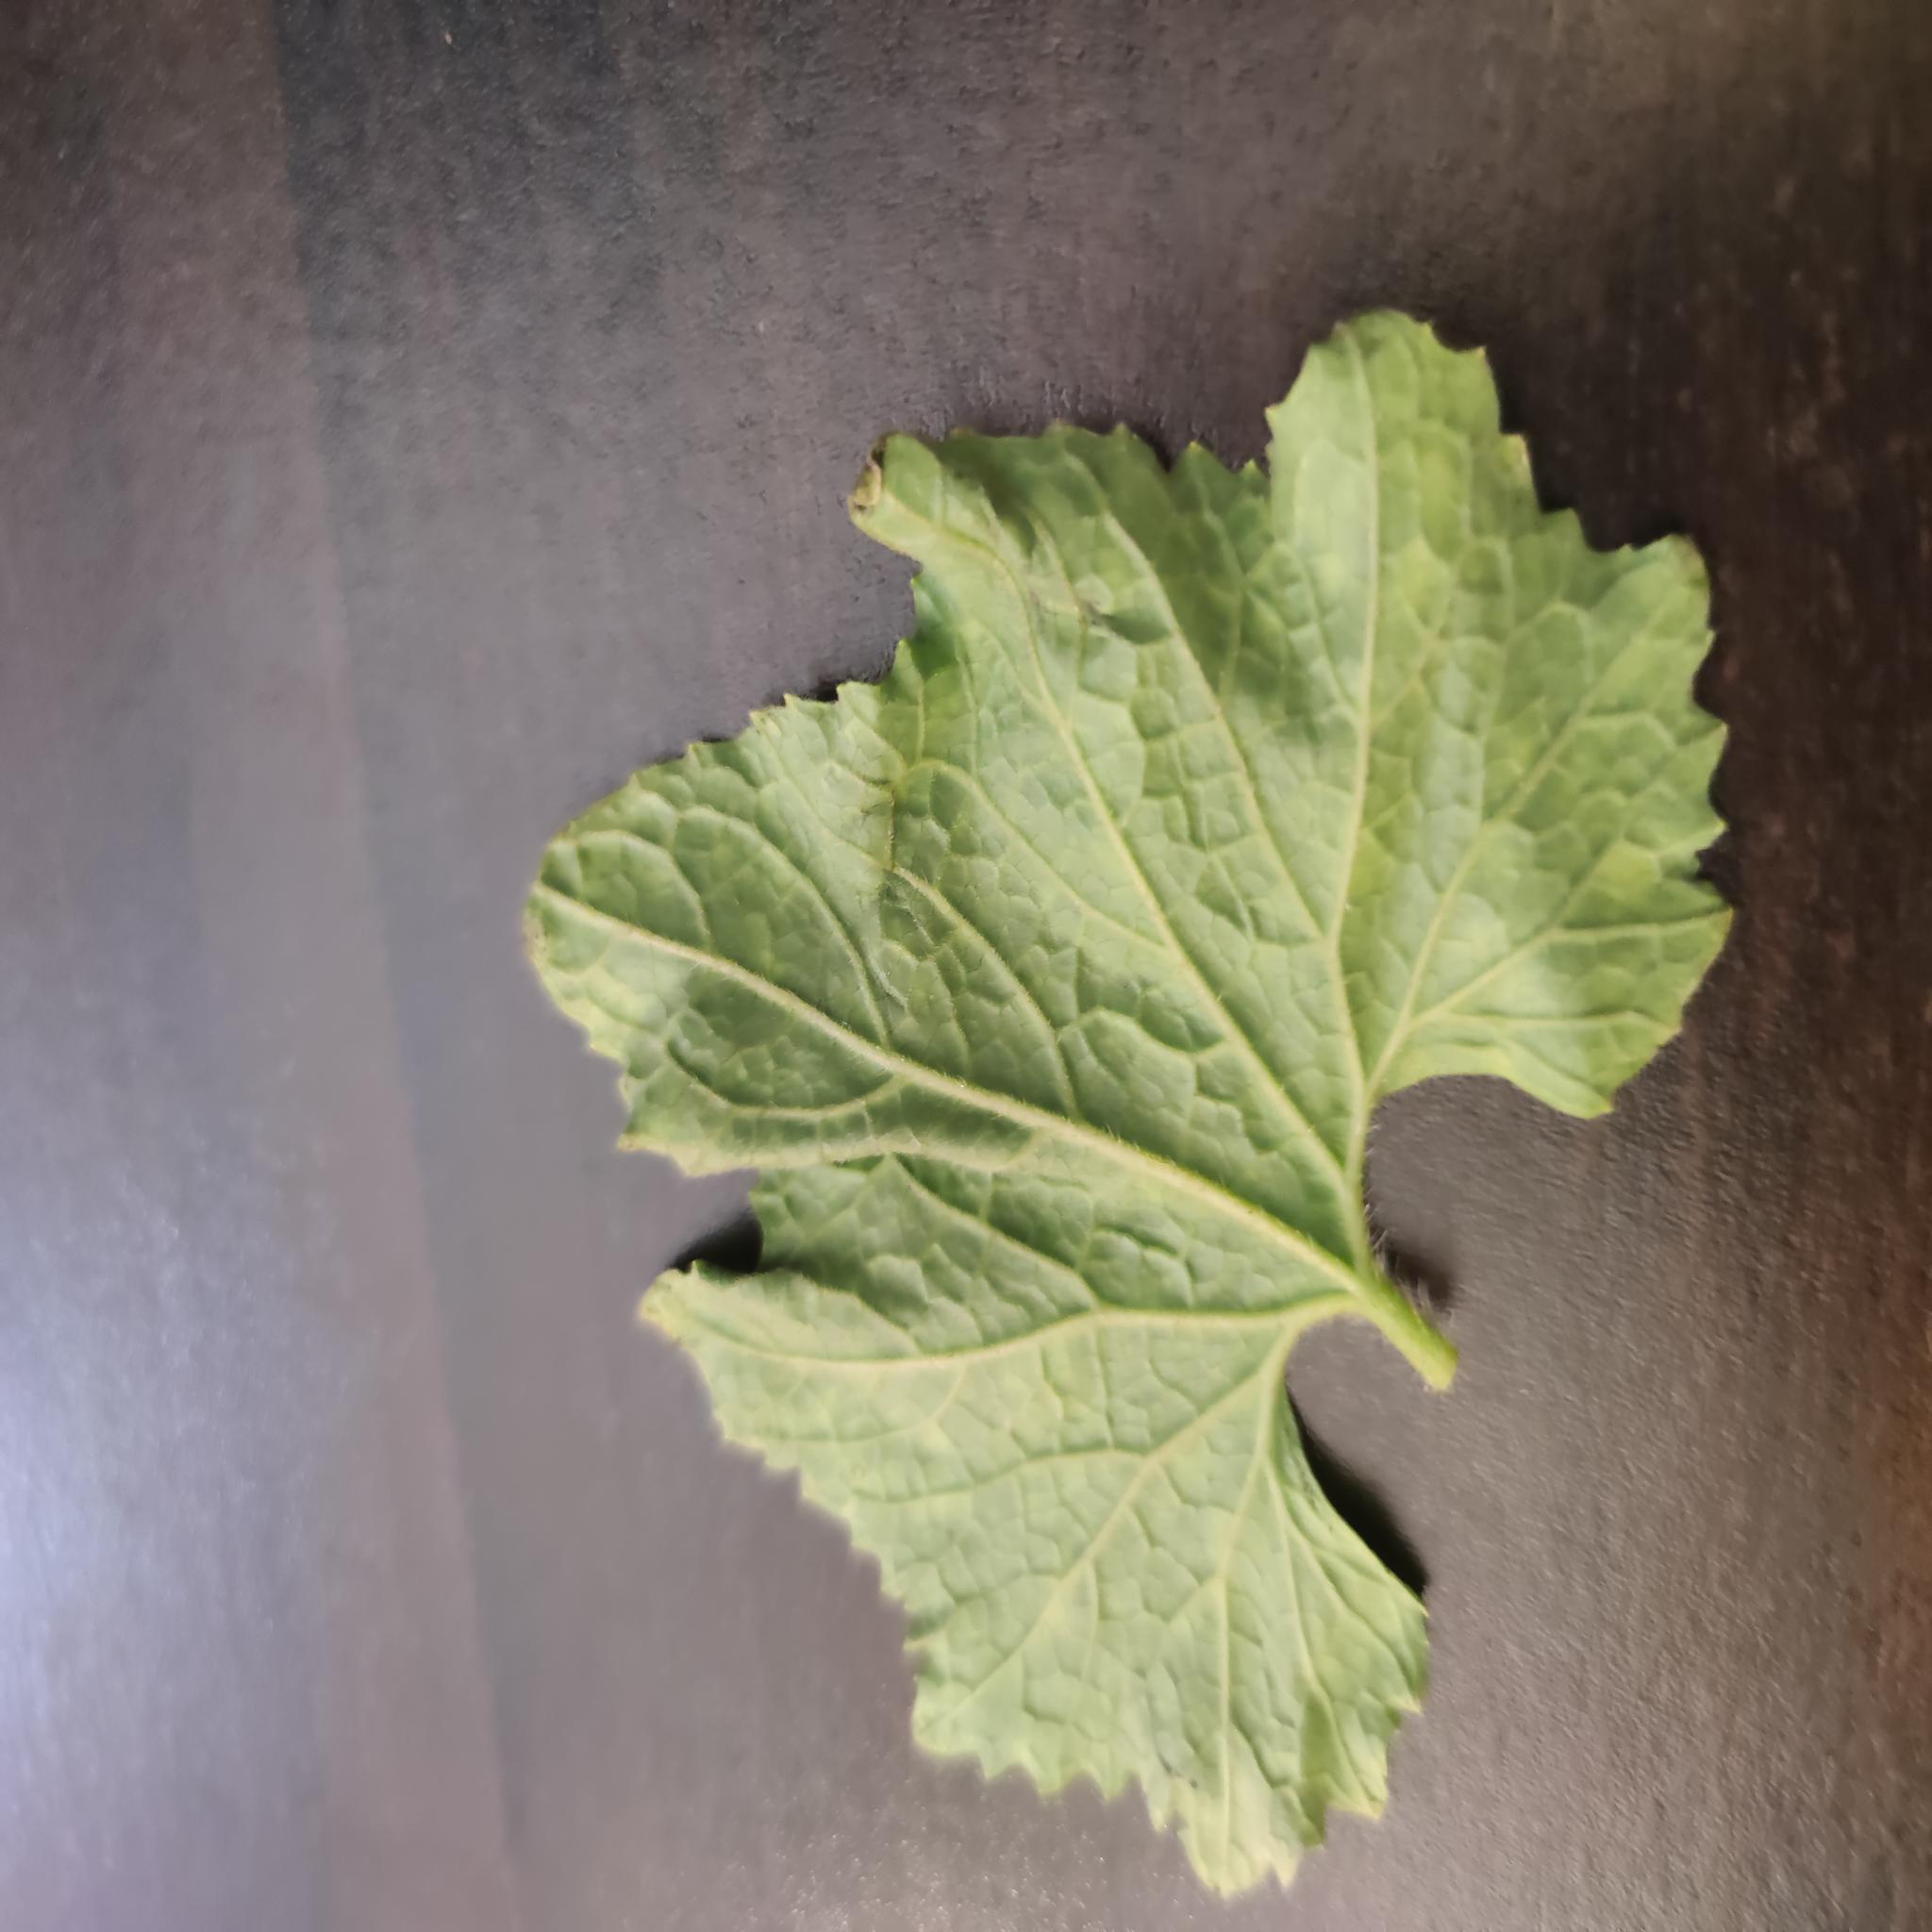
Label: Leaf curl